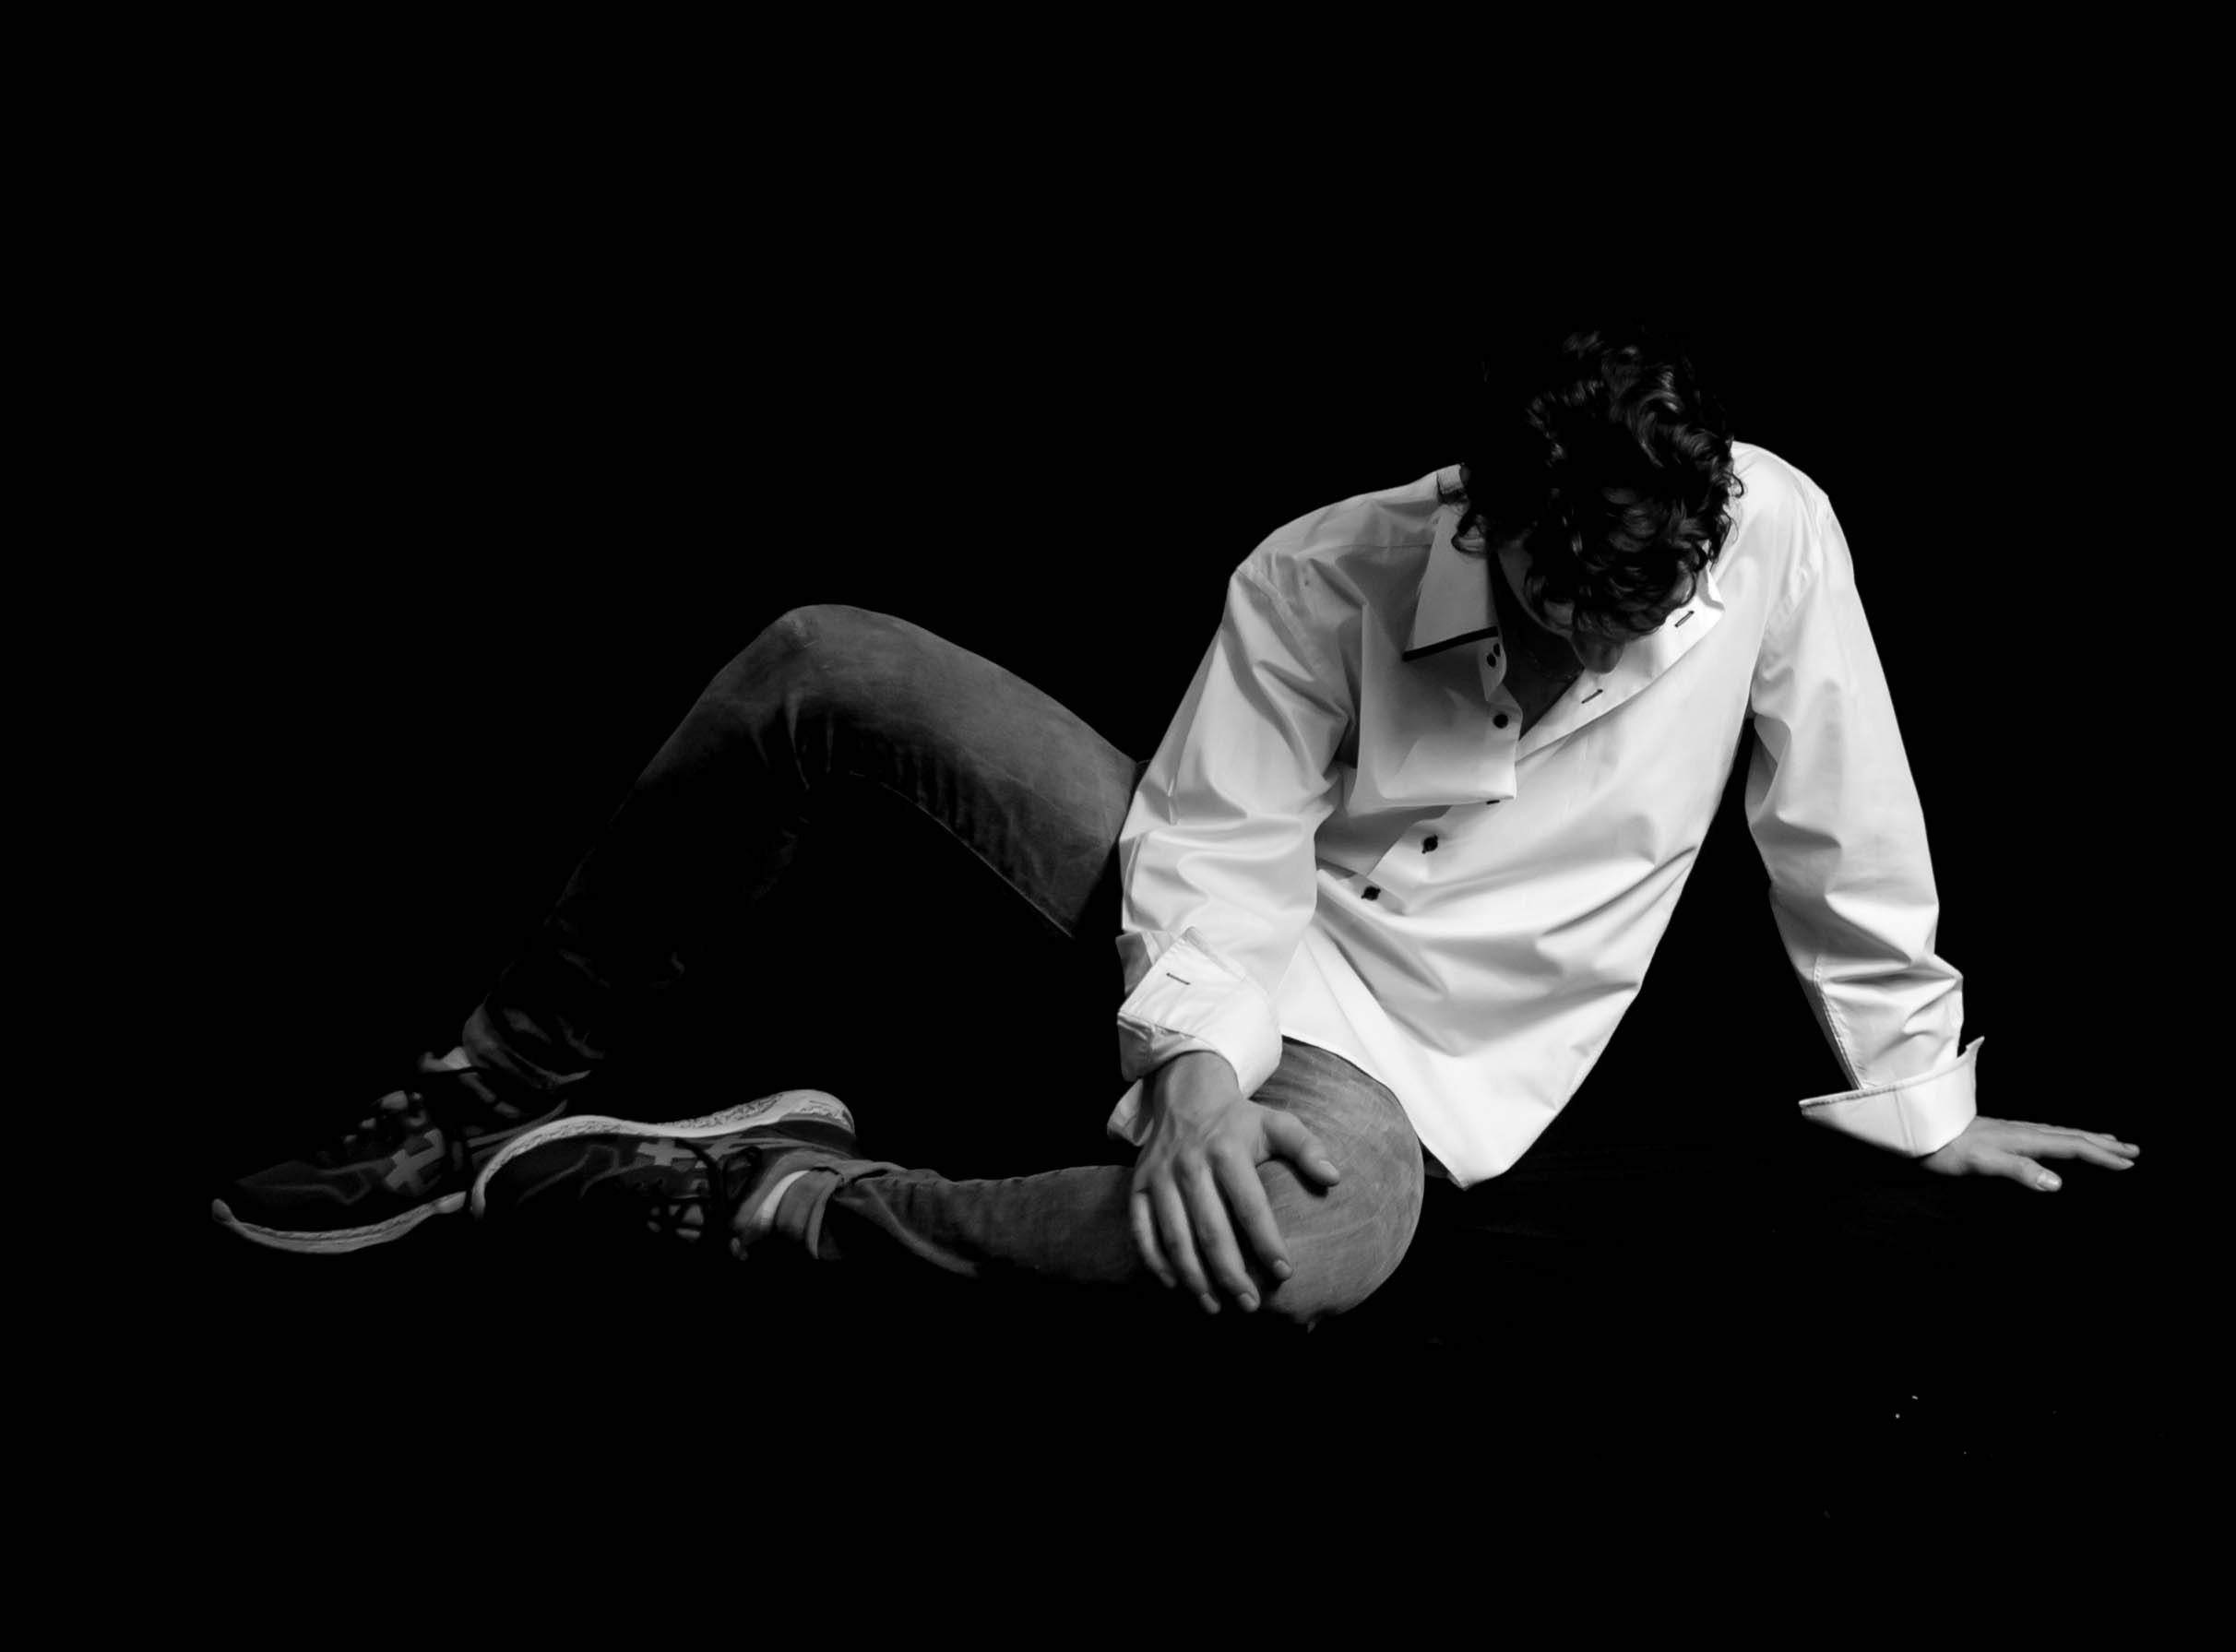
man, person, black and white, white, boy, dance, sitting, student, darkness, black, monochrome, performance art, sports, entertainment, performing arts, choreography, monochrome photography, human positions, modern dance, concert dance